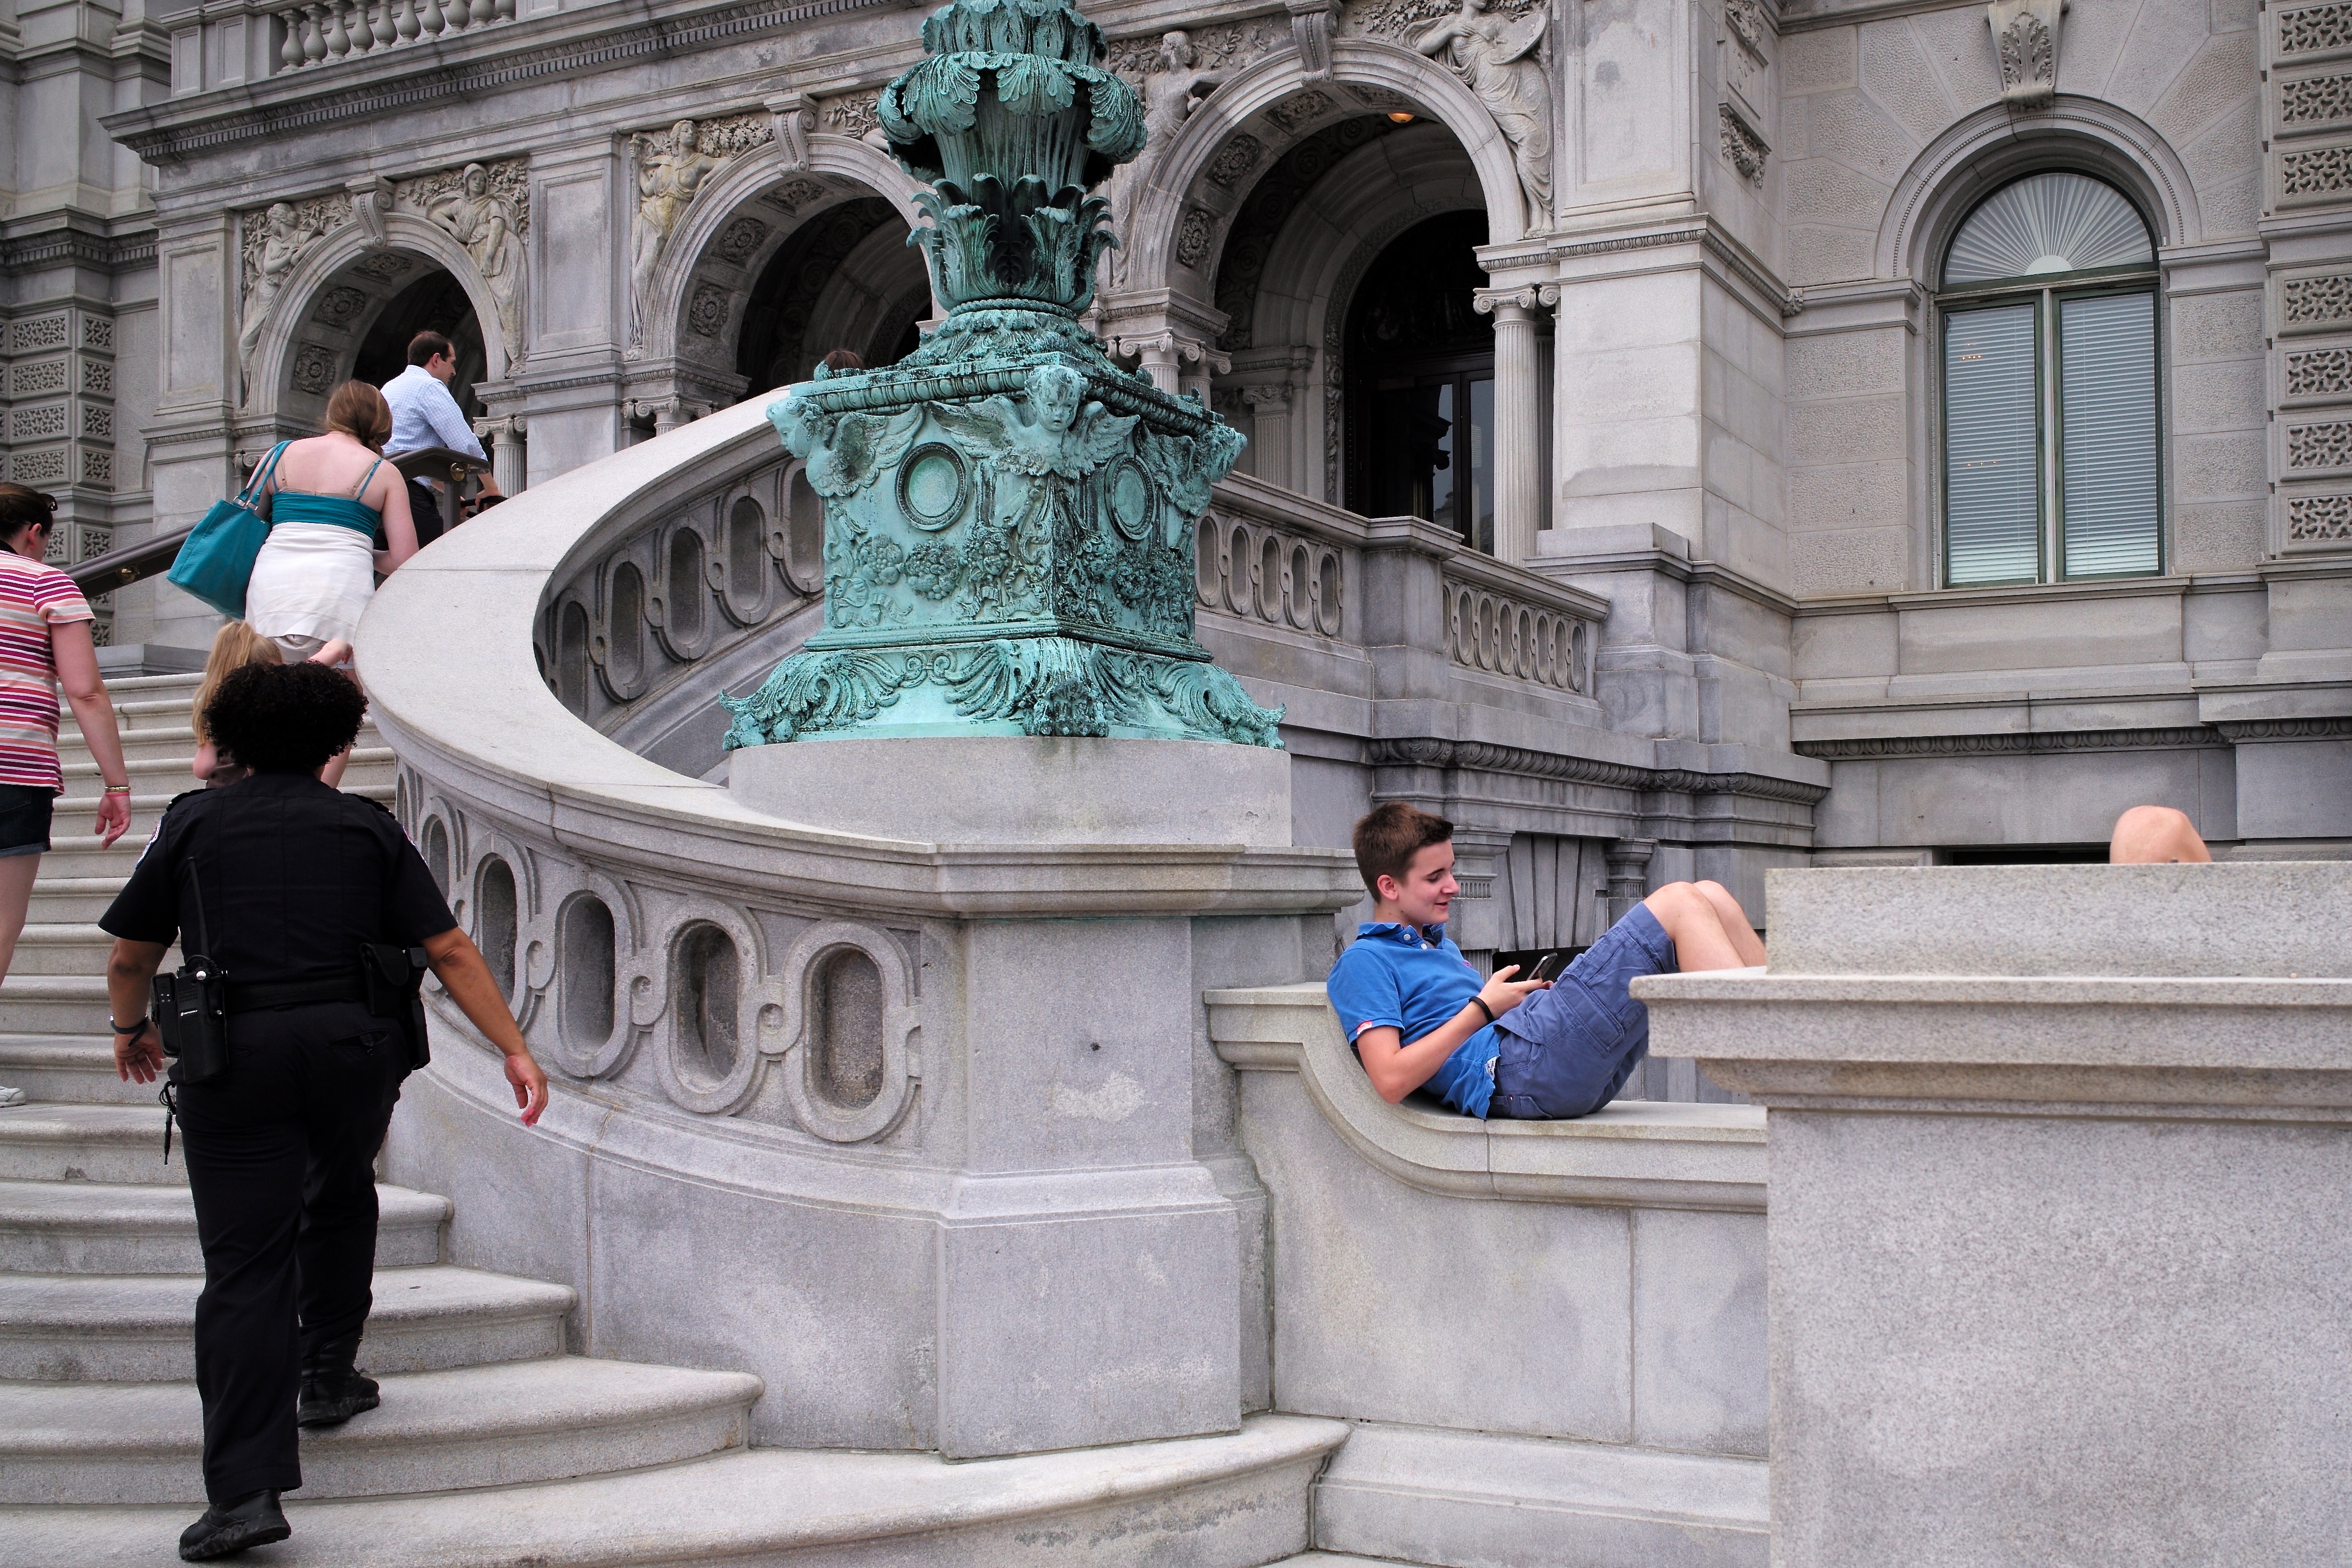
monument, travel, statue, tourism, sculpture, temple, fountain, water feature